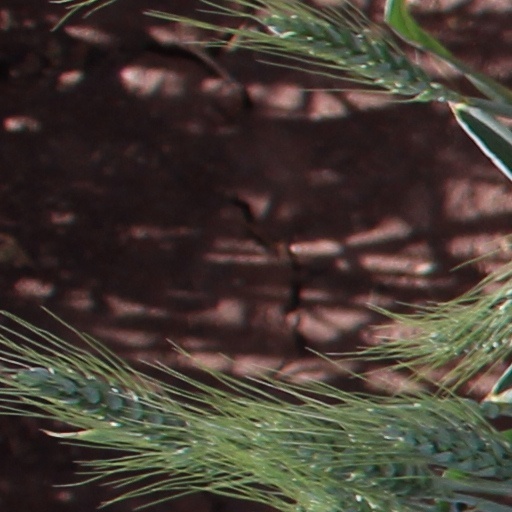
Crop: wheat